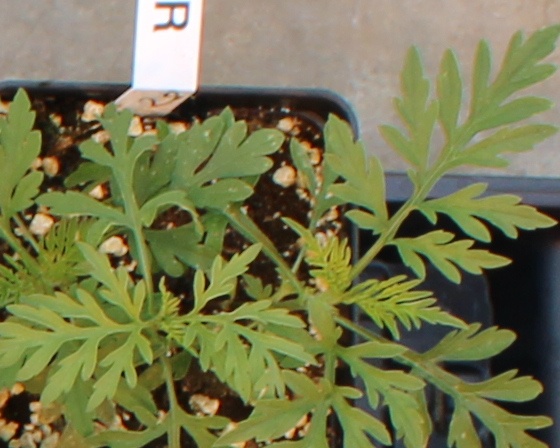
Label: Ragweed